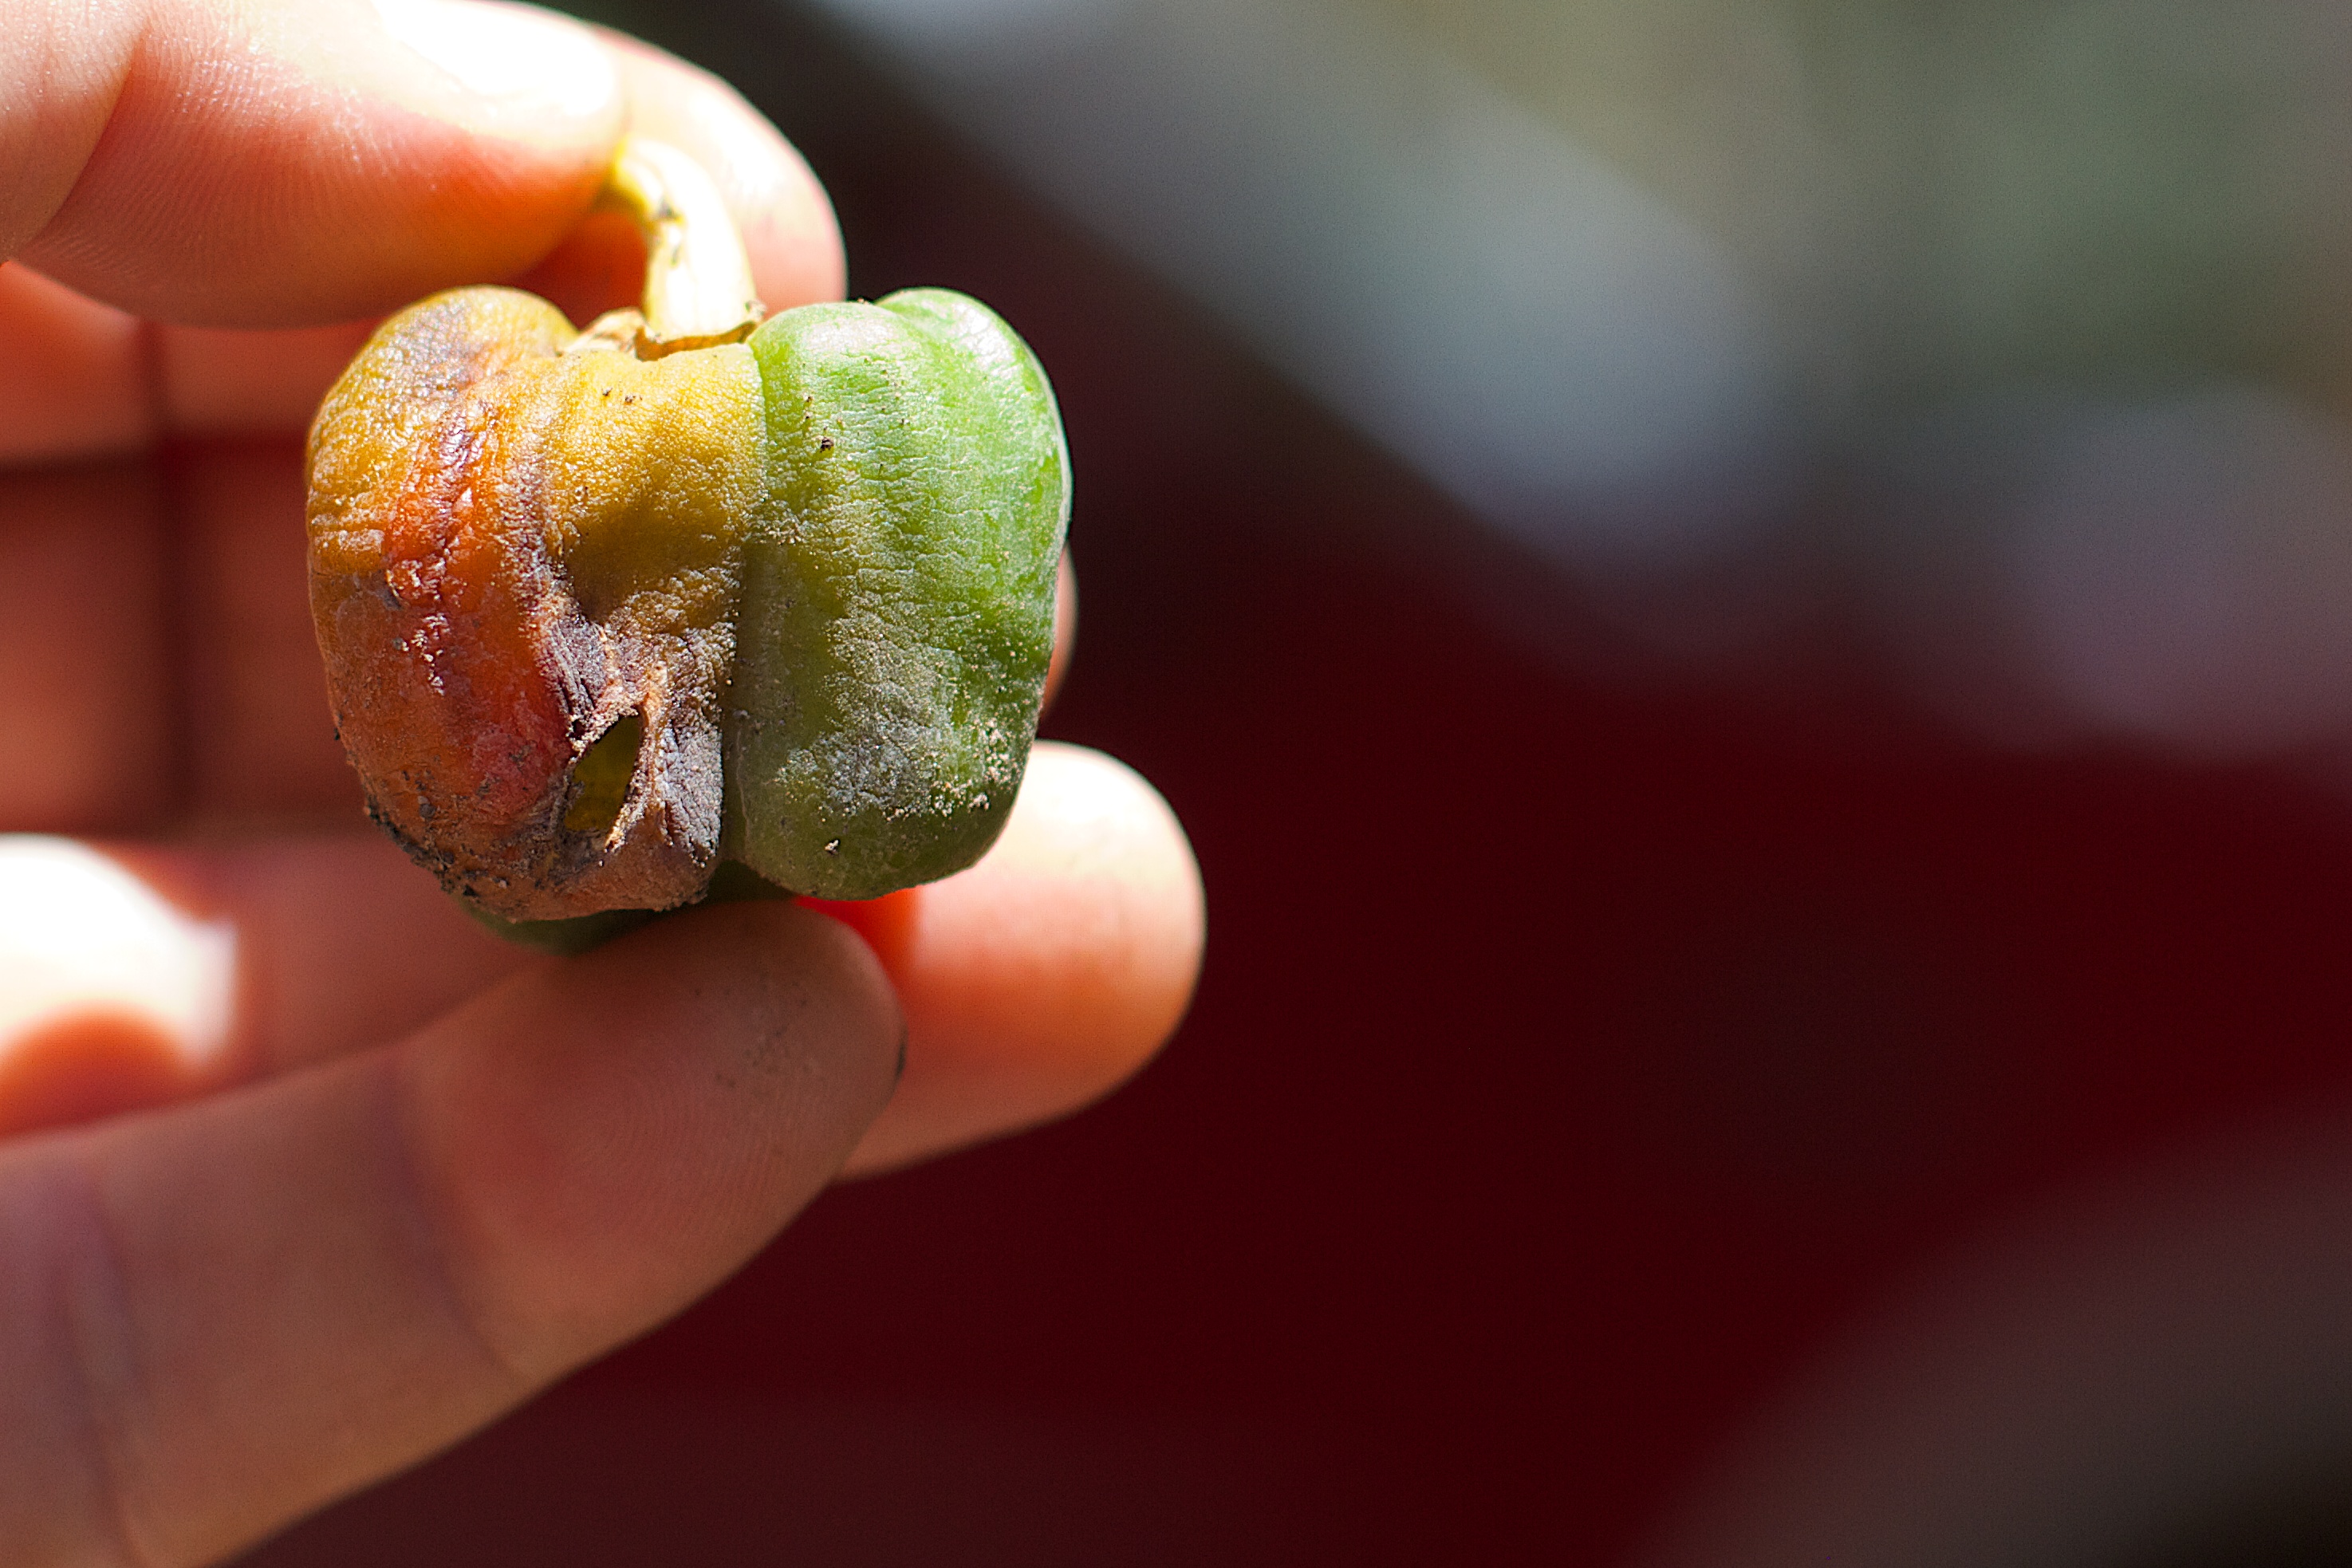
hand, apple, plant, photography, fruit, leaf, flower, food, green, red, produce, color, close up, bud, sweetness, macro photography, flowering plant, land plant